George Thomas Coker

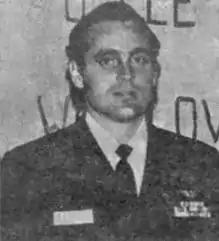
George Thomas Coker shortly after his release from the POW camps in North Vietnam; March 1973.

On March 4, 1973, both Coker and Fellowes were released as part of Operation Homecoming. Vietnam-era POWs were released by order of capture and Fellowes and Coker were in the second large release group, about No. 123 and #124. Of their 2,382 days in captivity (6.5 years), 2.5 years were in solitary confinement and 2.5 years in the "Hanoi Hilton". They also spent time in several other POW camps around Hanoi. Fellowes retired from the Navy in July 1986 and Coker on October 1, 1986.